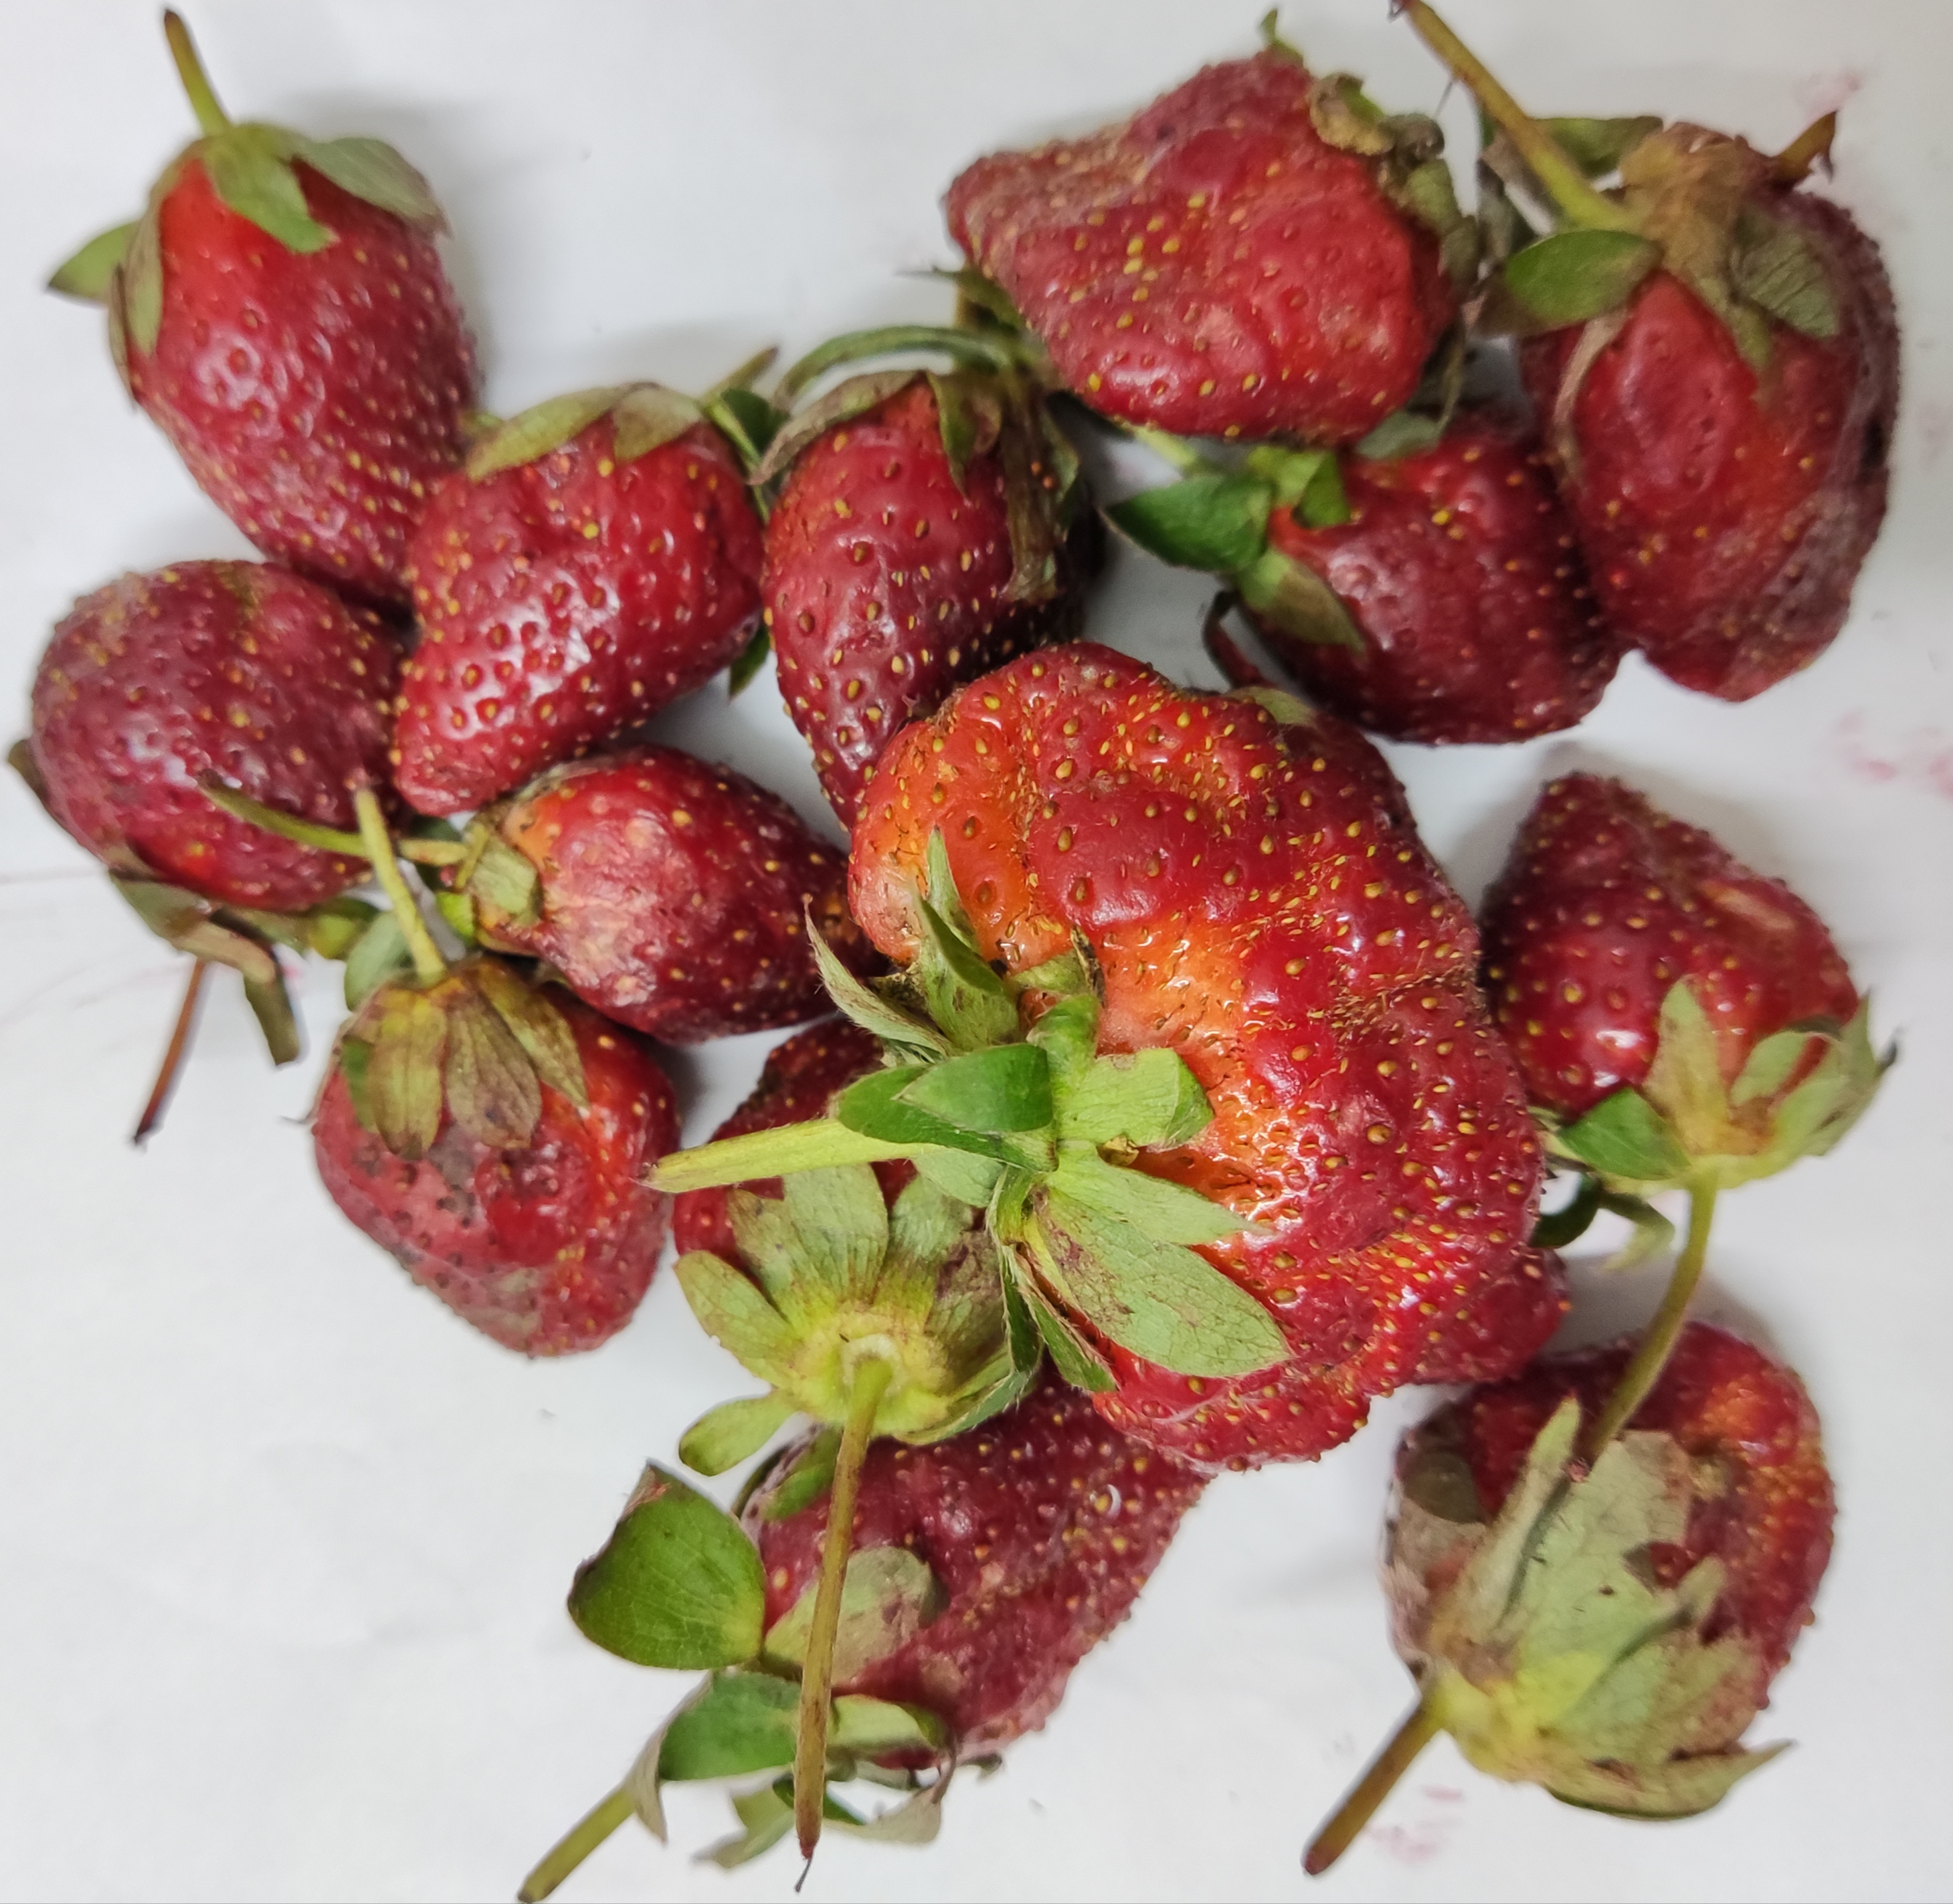
Fruit: strawberry
Condition: fresh